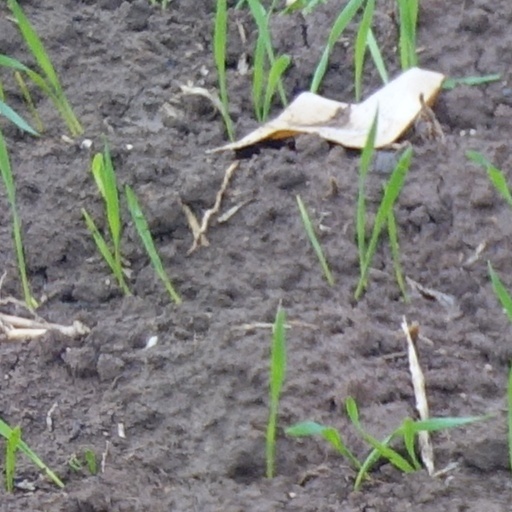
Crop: wheat